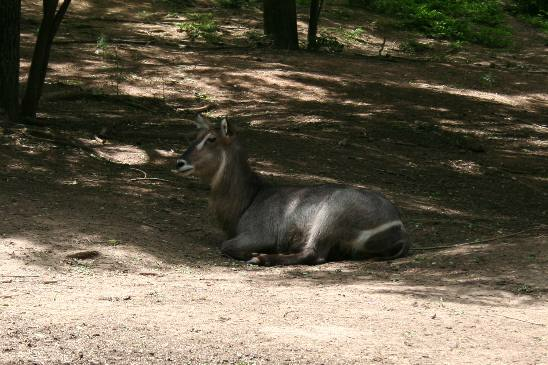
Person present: No